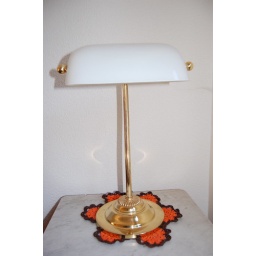
Traditional white glass lamp used in notary and banker's offices.